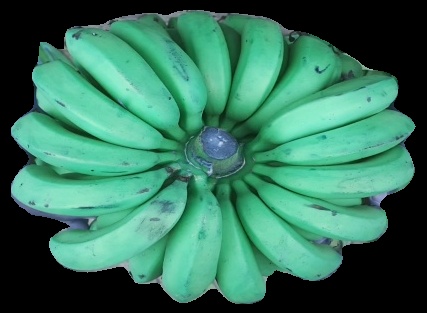
Variety: pachbale
Grade: grade2